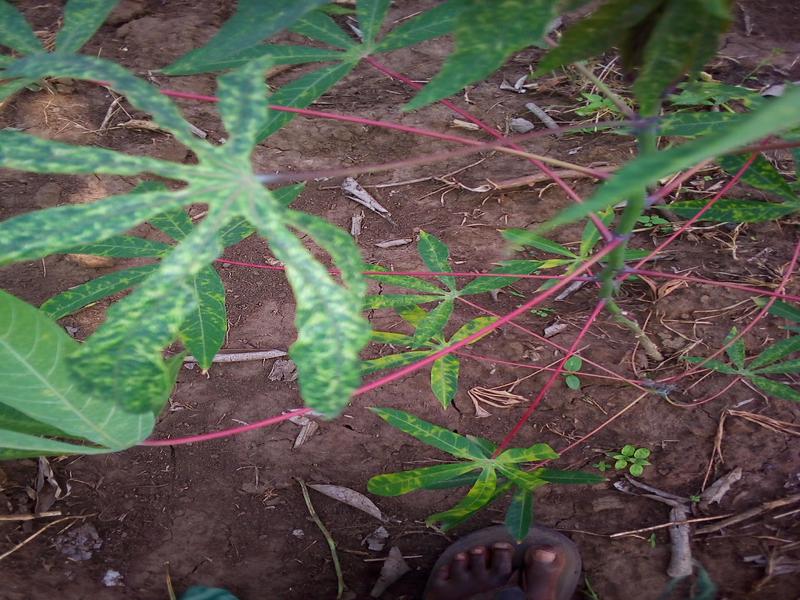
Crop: cassava
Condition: brown_streak_disease